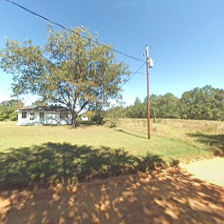
Label: streetView